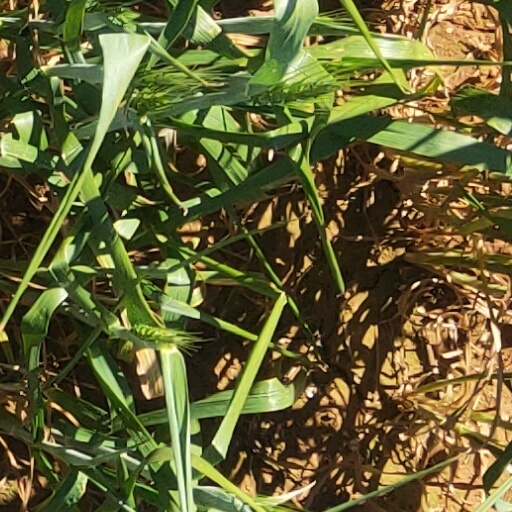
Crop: wheat